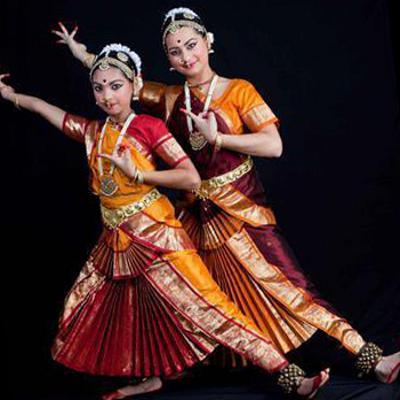
Dance form: bharatanatyam